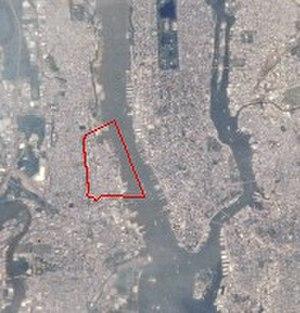
Hoboken est une ville très densément peuplée de l'État du New Jersey, aux États-Unis, située à proximité de la ville de New York. Au recensement en 2016, la population de la ville s'élevait à 54 379 habitants.